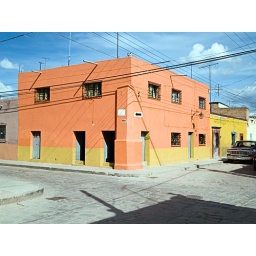
A very colorful building that caught my eye in Dolores Hidalgo